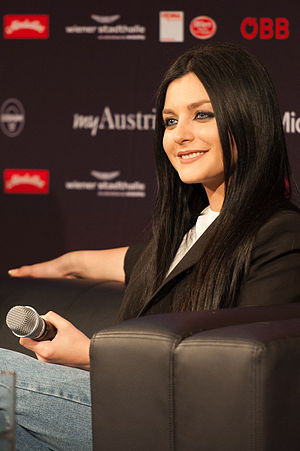
Nina Sublatti
Nina Sublatti, egl. Nina Sulaberidze, er en georgisk sangerinde. Hun vandt den 14. januar 2015 den georgiske forhåndsudvælgelse til Eurovision Song Contest med nummeret "Warrior". Hun repræsenterede dermed landet med dette nummer ved Eurovision Song Contest 2015 i Wien. Hun opnåede en 4. plads i semifinalen og en 11. plads i finalen med 51 point.